Handloading

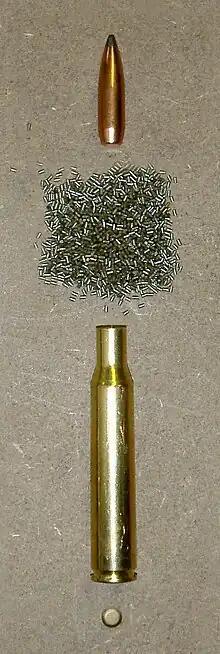
Components of a modern bottleneck rifle cartridge. Top-to-bottom: Copper-jacketed bullet, smokeless powder granules, rimless brass case, Boxer primer.

Handloading, or reloading, is the practice of making firearm cartridges by manually assembling the individual components (metallic/polymer case, primer, propellant and projectile), rather than purchasing mass-assembled, factory-loaded commercial ammunition. (It should not be confused with the reloading of a firearm "with" cartridges, such as by swapping detachable magazines, or using a stripper clip or speedloader to quickly insert new cartridges into a magazine.)